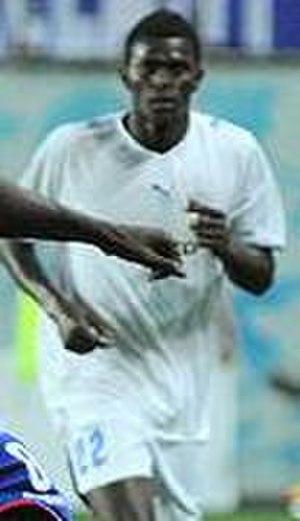
Janício de Jesus Gomes Martins, plus communément appelé Janício, est un footballeur international cap-verdien né le 30 novembre 1979 à Tarrafal.